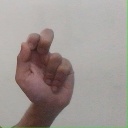
अक्षर: ढ